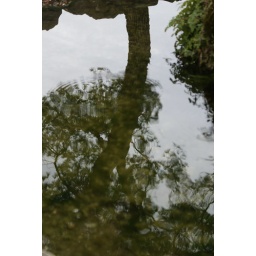
A tree in the water